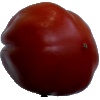
Label: Tomato Heart 1